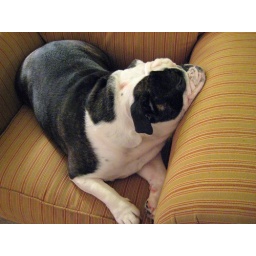
Look who's sitting in my chair